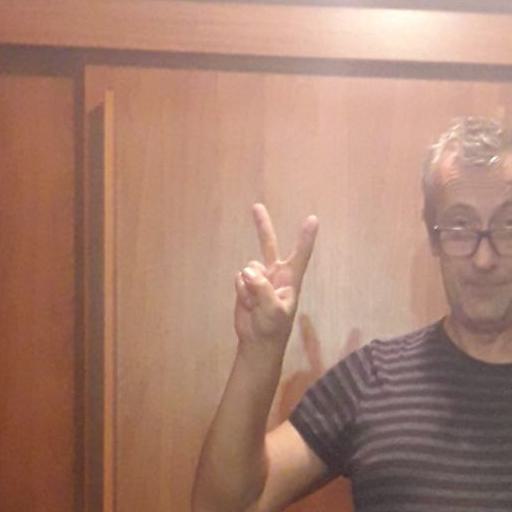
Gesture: peace